Edinburgh Science

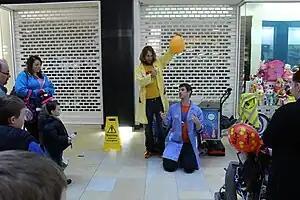
A science experiment being demonstrated to the public during the festival

Edinburgh Science, founded in 1989, is an educational charity. It organises a two-week Edinburgh's annual Science Festival, the world's first public celebration of science and technology, and still one of Europe's largest. Alongside the annual Festival in Edinburgh, the organisation has a strong focus on education and runs touring programme "Generation Science" that visits schools around Scotland throughout the year. Edinburgh Science also operates a large-scale international programme of work under the Worldwide arm. It regularly presents events overseas and has been the major programming partner of the annual Abu Dhabi Science Festival, helping to curate, produce, and deliver the event.